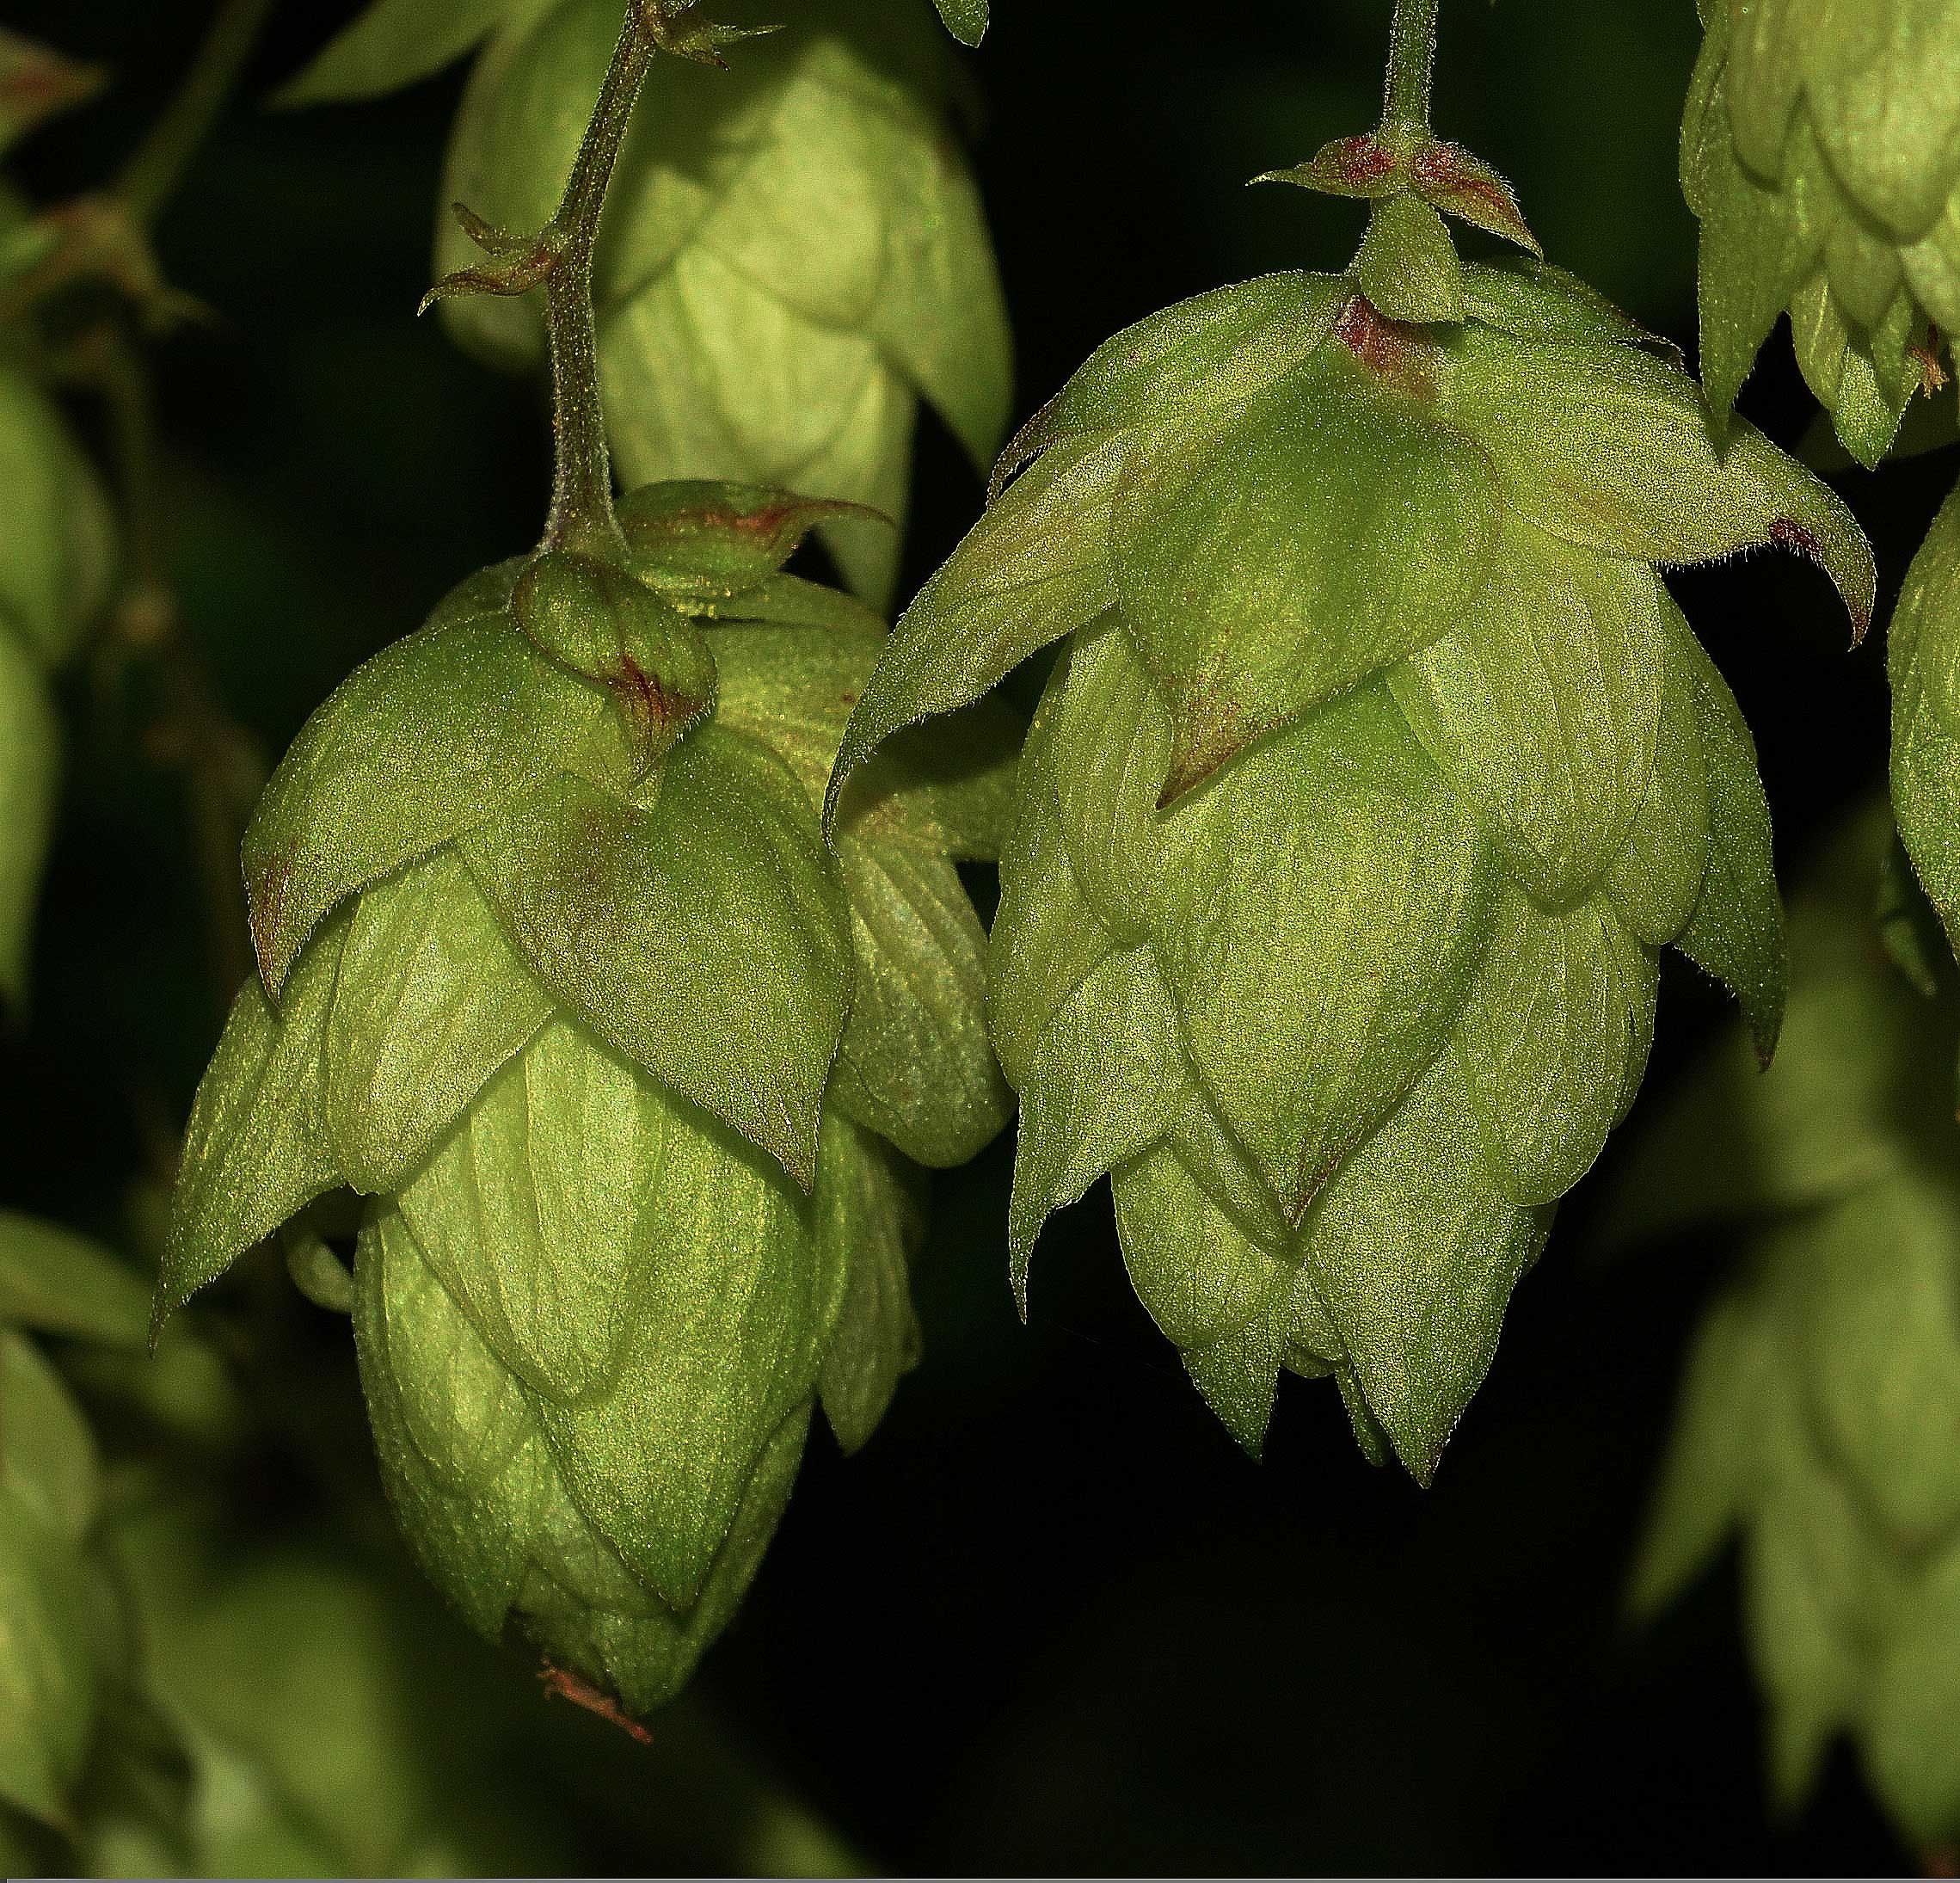
tree, nature, plant, leaf, flower, food, green, herb, produce, botany, flora, hop, shrub, macro photography, flowering plant, humulus lupulus, land plant